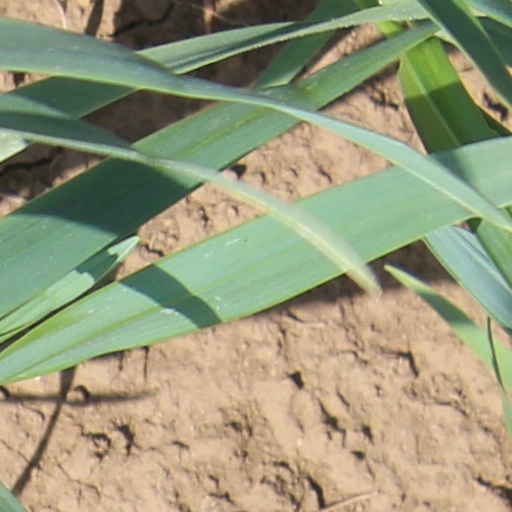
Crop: wheat